Josef O'Connor

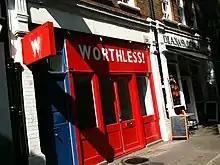
The exterior of 'Worthless' by artist Josef O'Connor (2009) in London.

In October 2020, expanding on themes of connectivity and possibility consistent within his practice, O'Connor launched CIRCA, a platform dedicated to showcasing digital art in the public sphere on London's Piccadilly Lights screen.